National D-Day Memorial

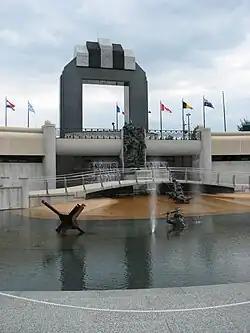
National D-Day Memorial pool with Overlord Arch

The National D-Day Memorial is a war memorial located in Bedford, Virginia. It serves as the national memorial for American D-Day veterans. However, its scope is international in that it states, "In Tribute to the valor, fidelity and sacrifice of Allied Forces on D-Day, June 6, 1944" and commends all Allied Armed Forces during the D-Day invasion of Normandy, France on June 6, 1944 during World War II.